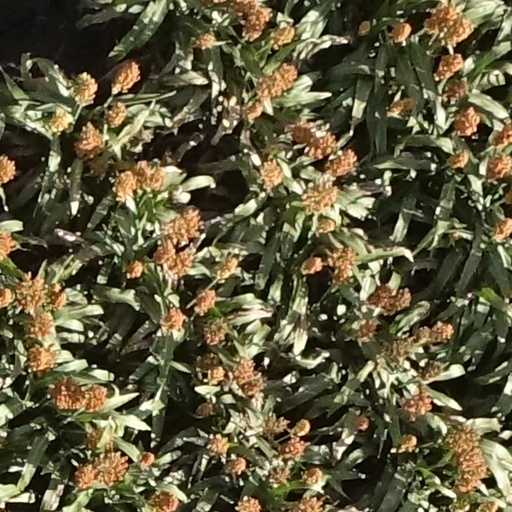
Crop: sorghum